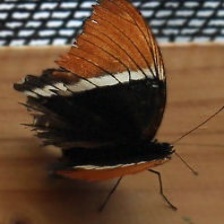
Species: BROWN SIPROETA